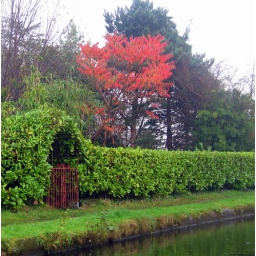
The red gate echoes the fiery red of this tree on the towpath of the Bridgewater Canal, near Lymm, Cheshire.